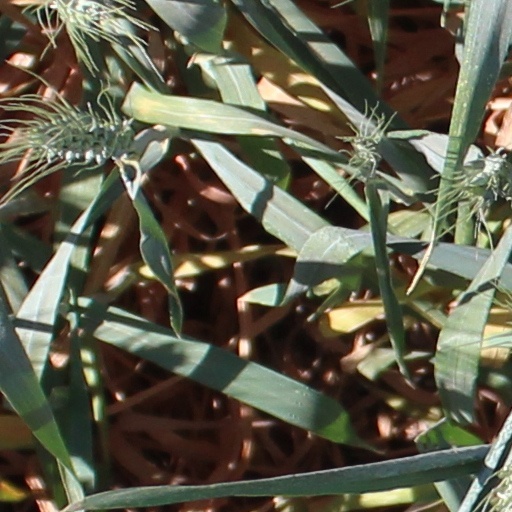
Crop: wheat